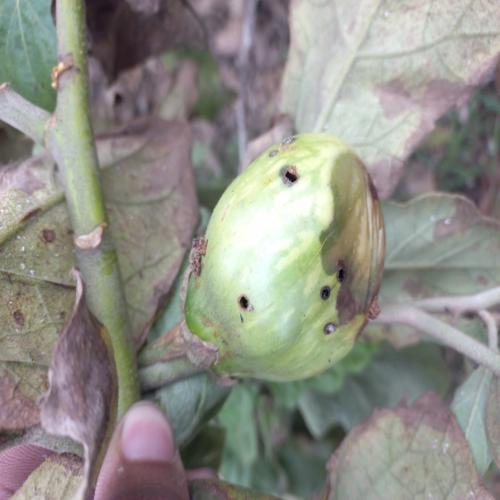
Label: Shoot and Fruit Borer